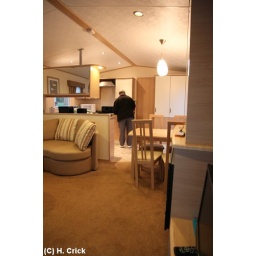
standing by the other outside door, looking to the kitchen and dining table